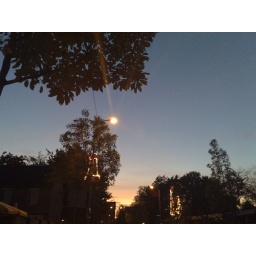
lichtjesroute 2008 against pink sky